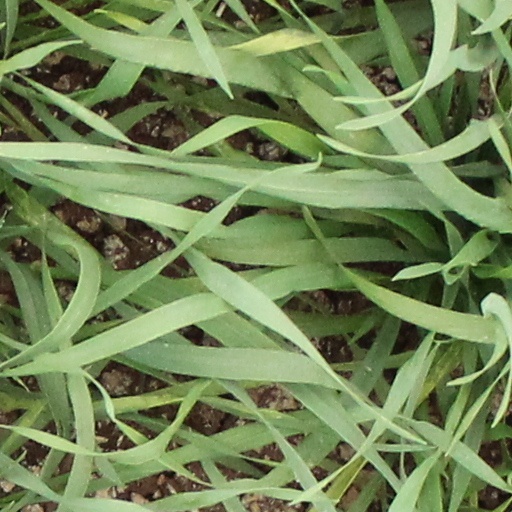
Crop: wheat